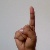
The image shows a hand gesture representing the letter 'D' in Indian Sign Language.